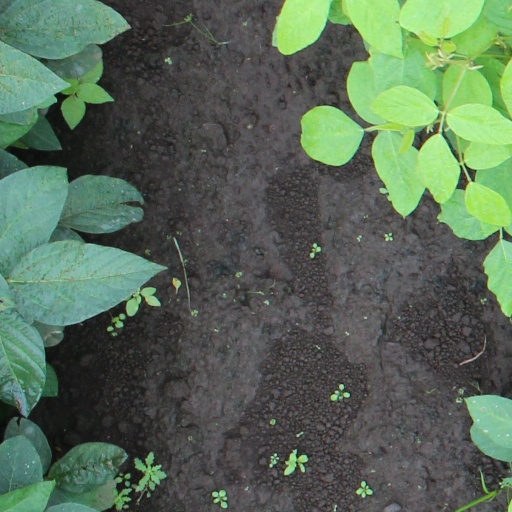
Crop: soybean